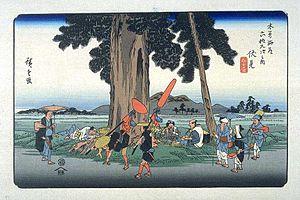
Les Soixante-neuf Stations du Kiso Kaidō sont une série d'estampes japonaises ukiyo-e créées par Utagawa Hiroshige et Keisai Eisen entre 1834-1835 et 1842. Cette série représente l'ensemble des étapes de la grande route de Kiso Kaidō, allant d'Edo, où réside alors le shogun, à Kyōto, où réside l'empereur.
Fushimi-juku était la cinquantième des soixante-neuf stations du Nakasendō. Elle est située dans la ville moderne de Mitake, district de Kani, préfecture de Gifu au Japon.